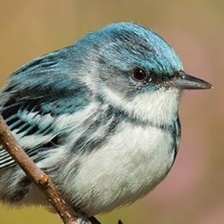
Species: CERULEAN WARBLER
Scientific name: SETOPHAGA CERULEA